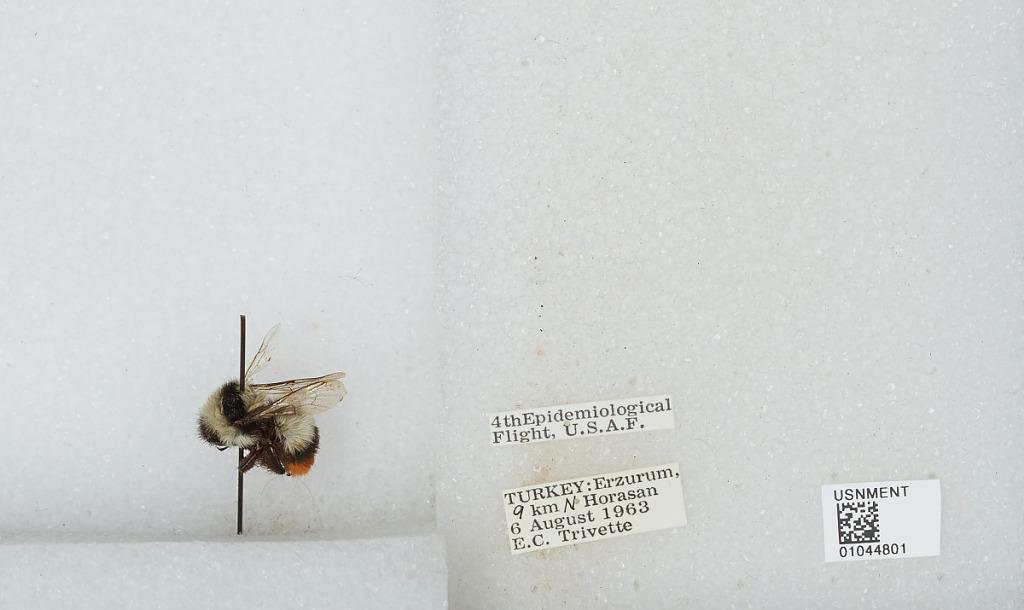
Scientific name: Bombus sp.
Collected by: E. Trivette
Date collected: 1963-8-6
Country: Turkey
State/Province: Erzurum
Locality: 9 kilometers north of Horasan
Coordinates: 40.1236, 42.1685